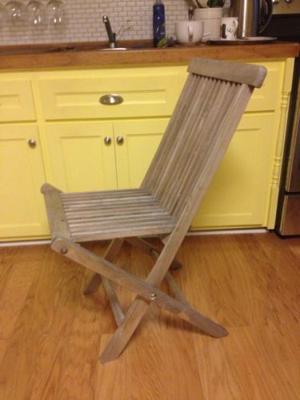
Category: chair